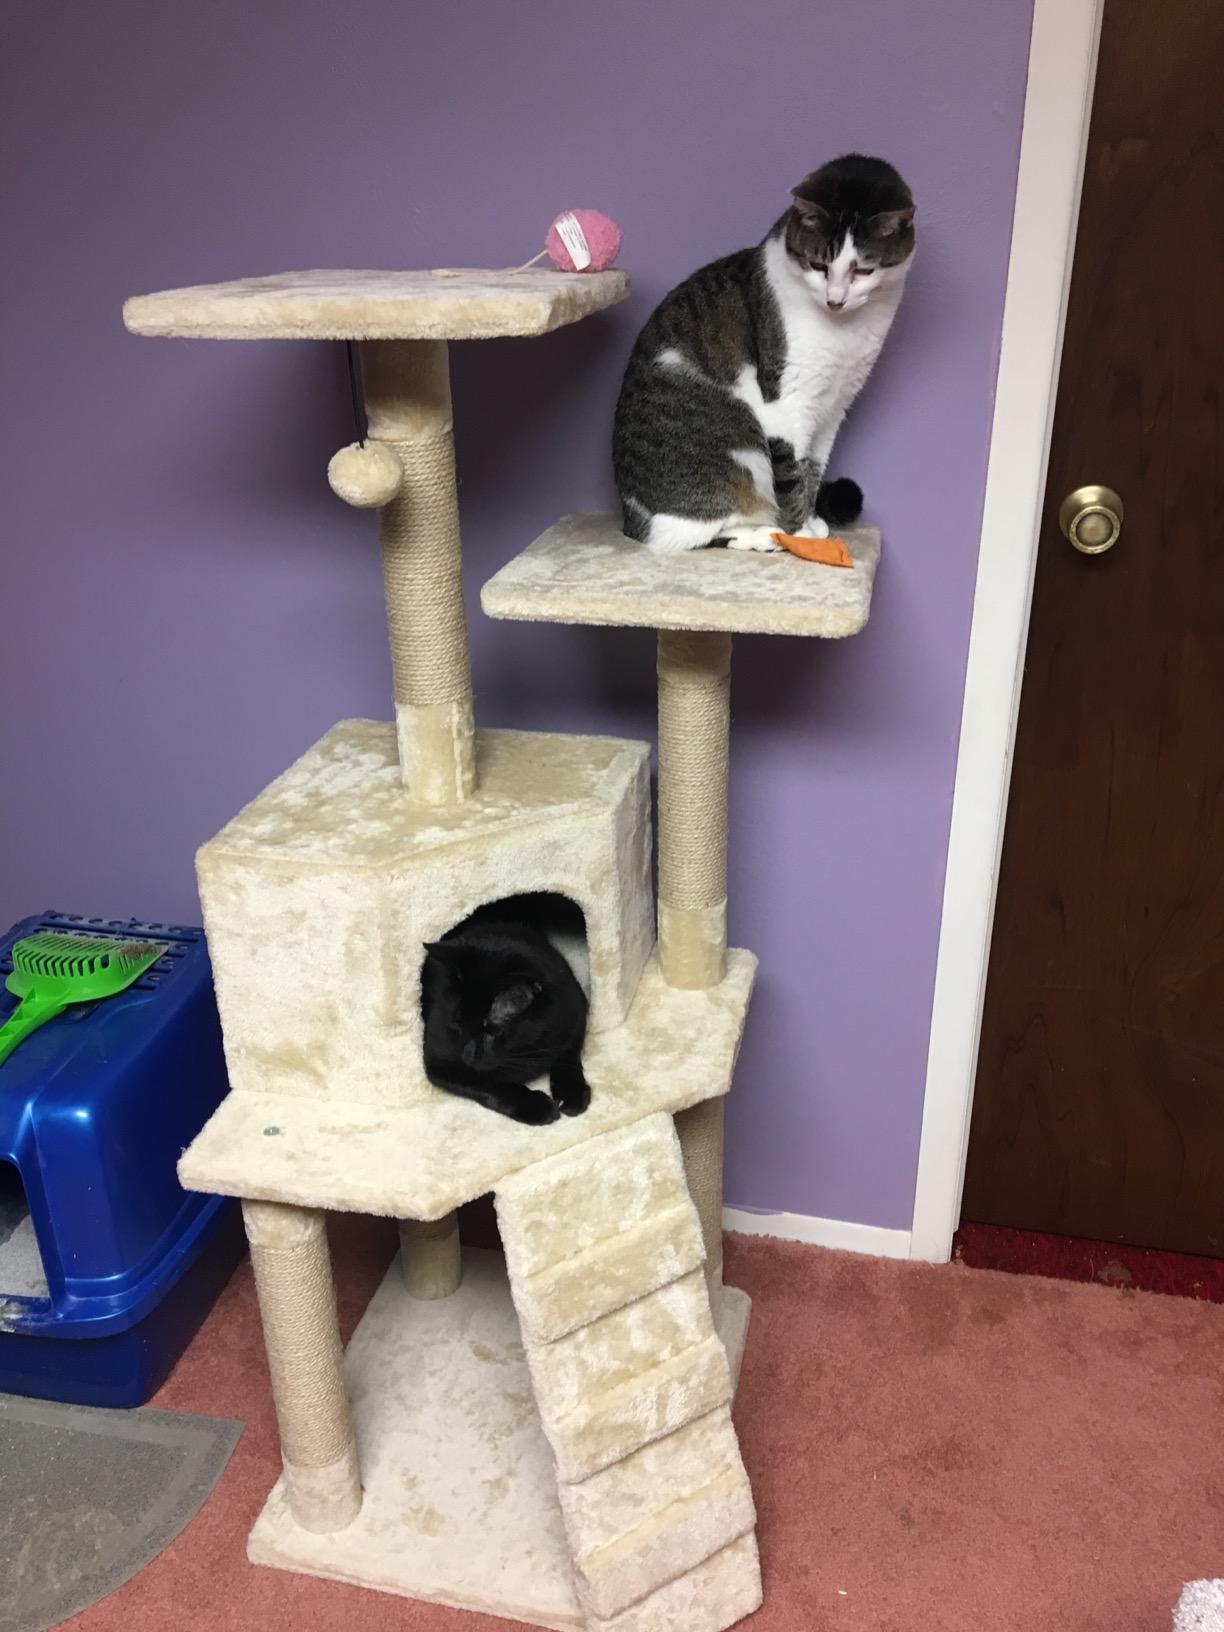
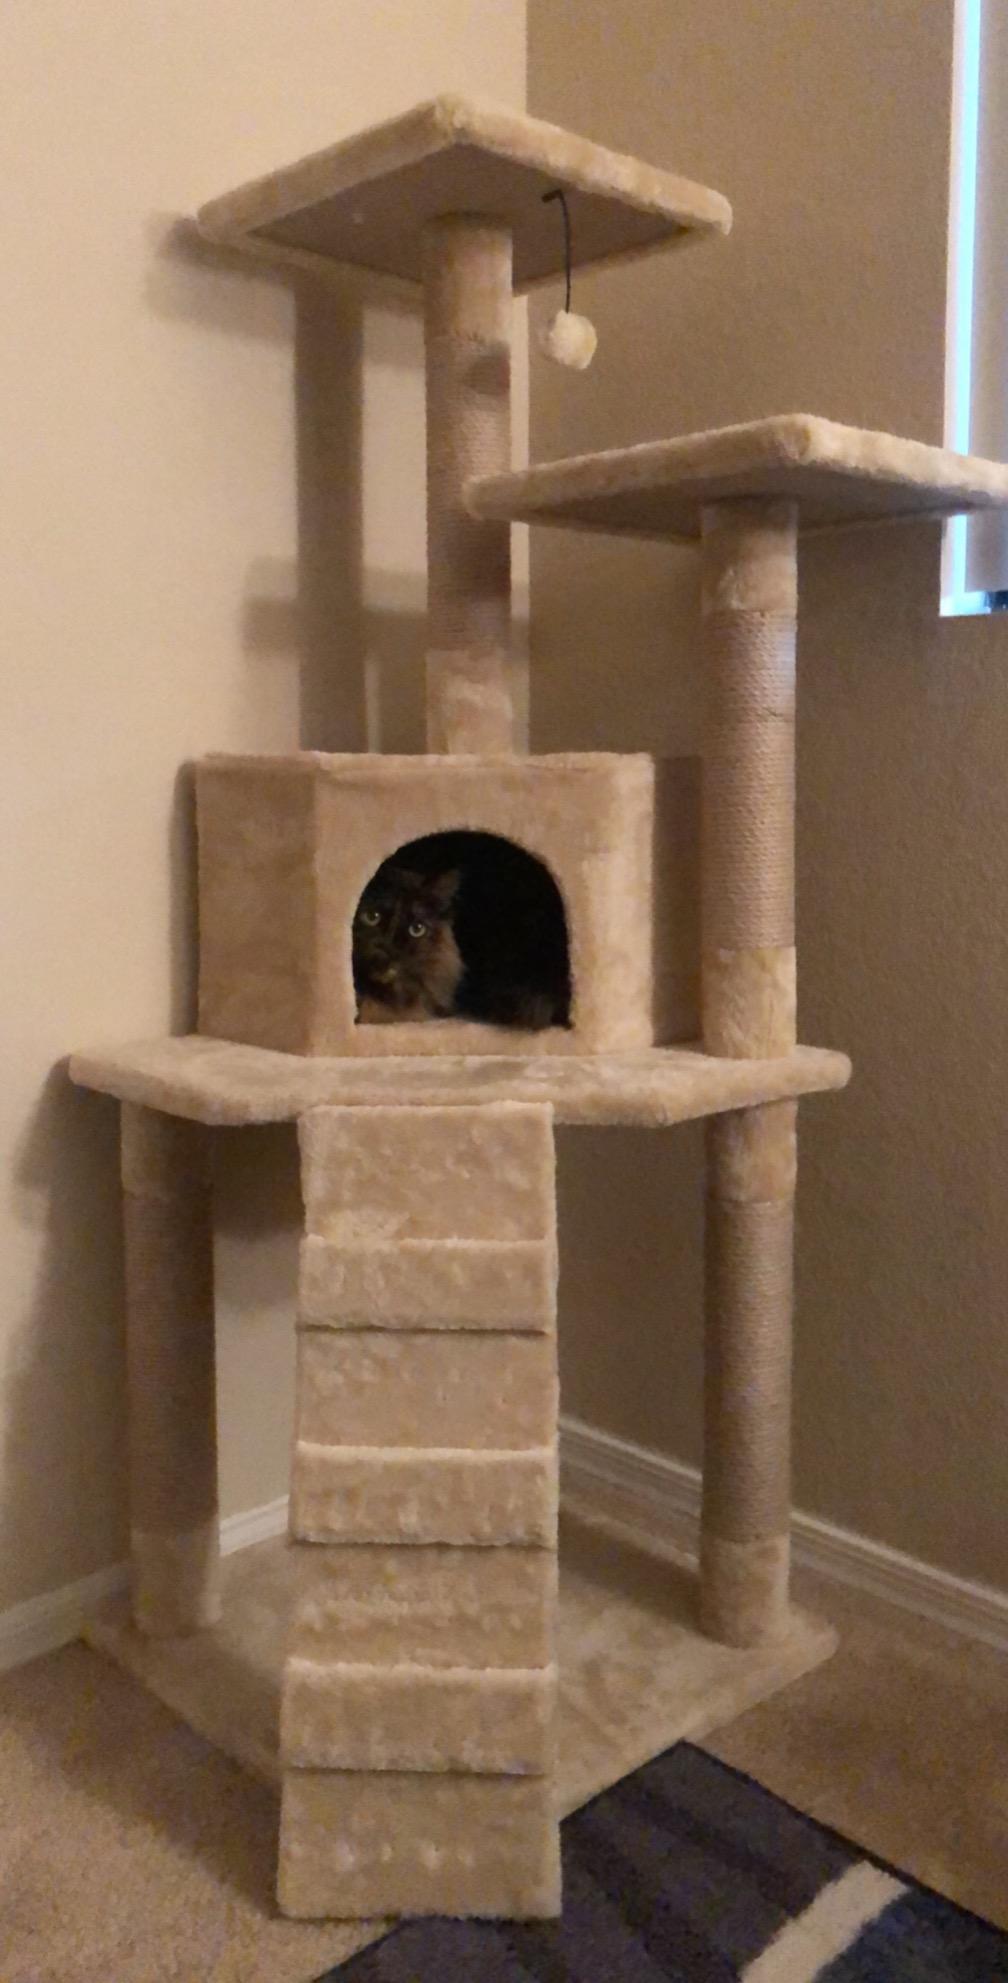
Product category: items_cat tree
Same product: yes